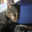
Label: cat